Güneri of Karaman

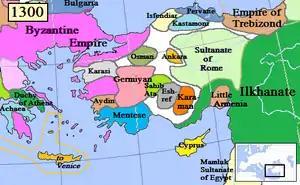
Map Of Anatolia in AD 1300

Güneri of Karaman was the third bey of Karaman Beylik, a Turkish principality in Anatolia in the 13th century.